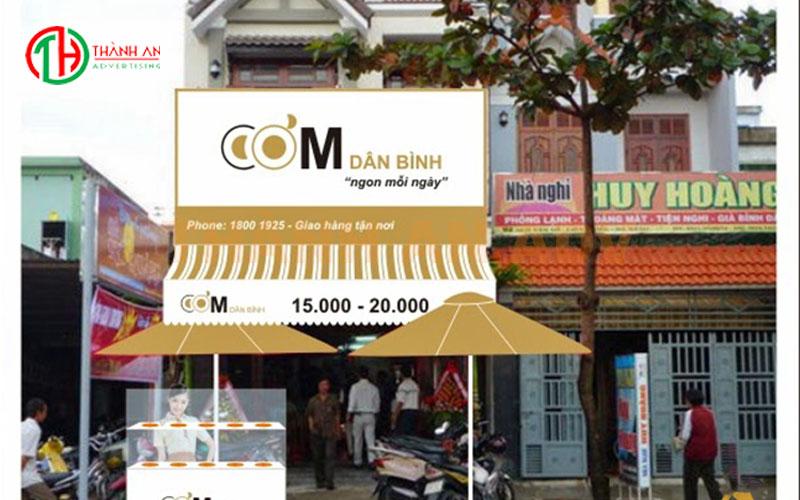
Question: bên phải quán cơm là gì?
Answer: bên phải quán cơm là nhà nghỉ huy hoàng